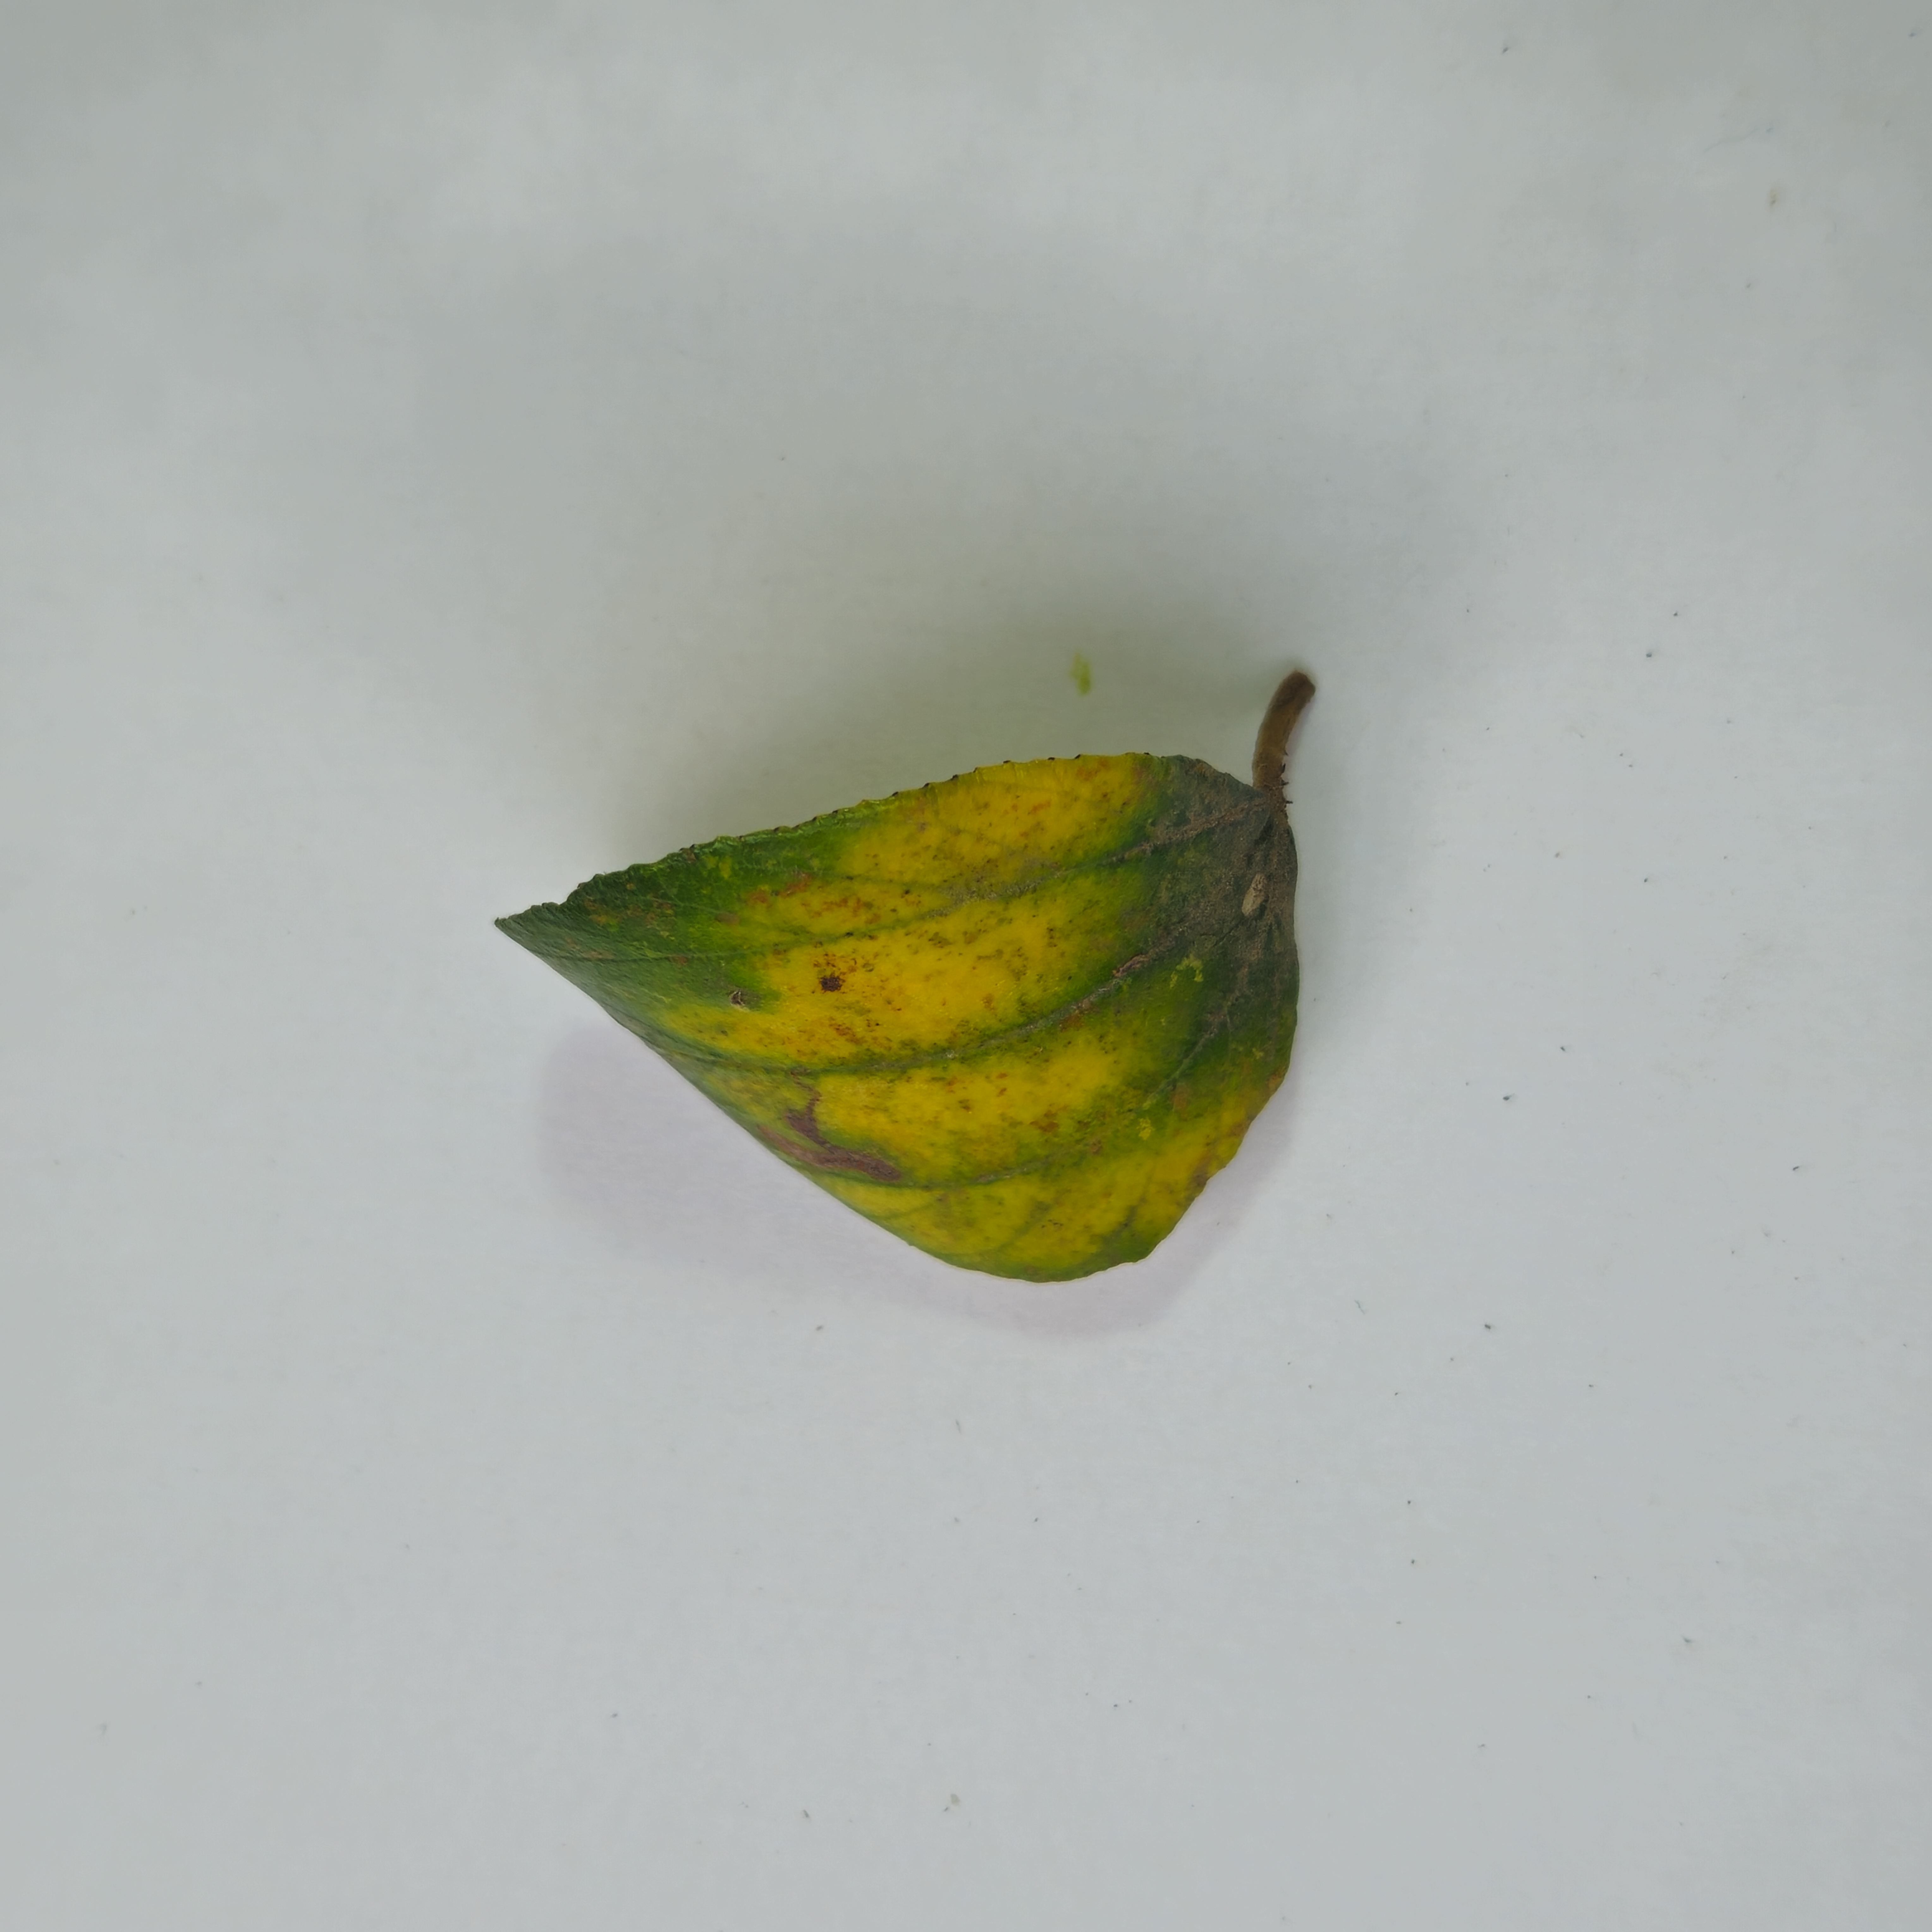
Label: Yellow